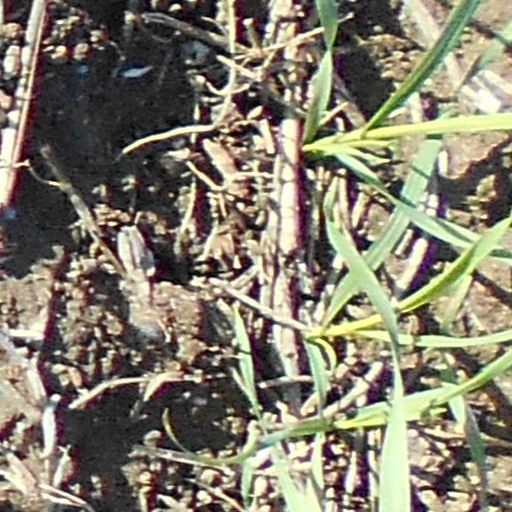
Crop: wheat